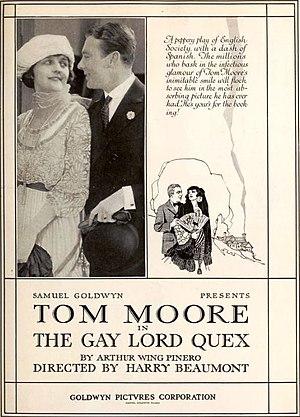
The Gay Lord Quex est un film muet américain réalisé par Harry Beaumont et sorti en 1919.